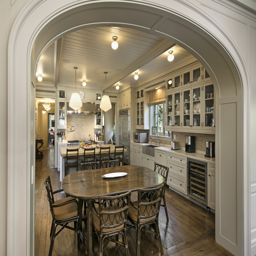
the entryway to the kitchen .